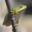
Label: frog